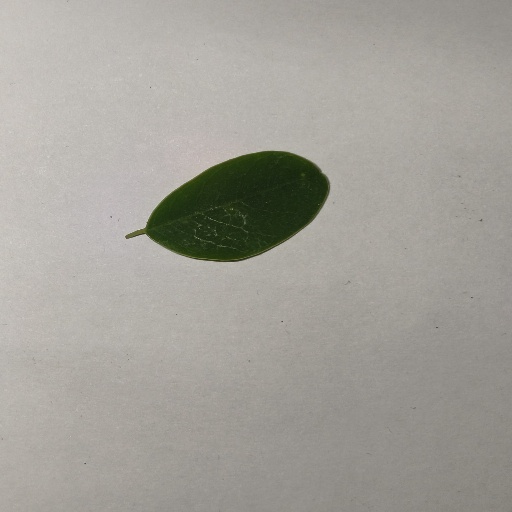
Species: Sojina
Leaf condition: Healthy Leaf